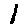
Label: 1